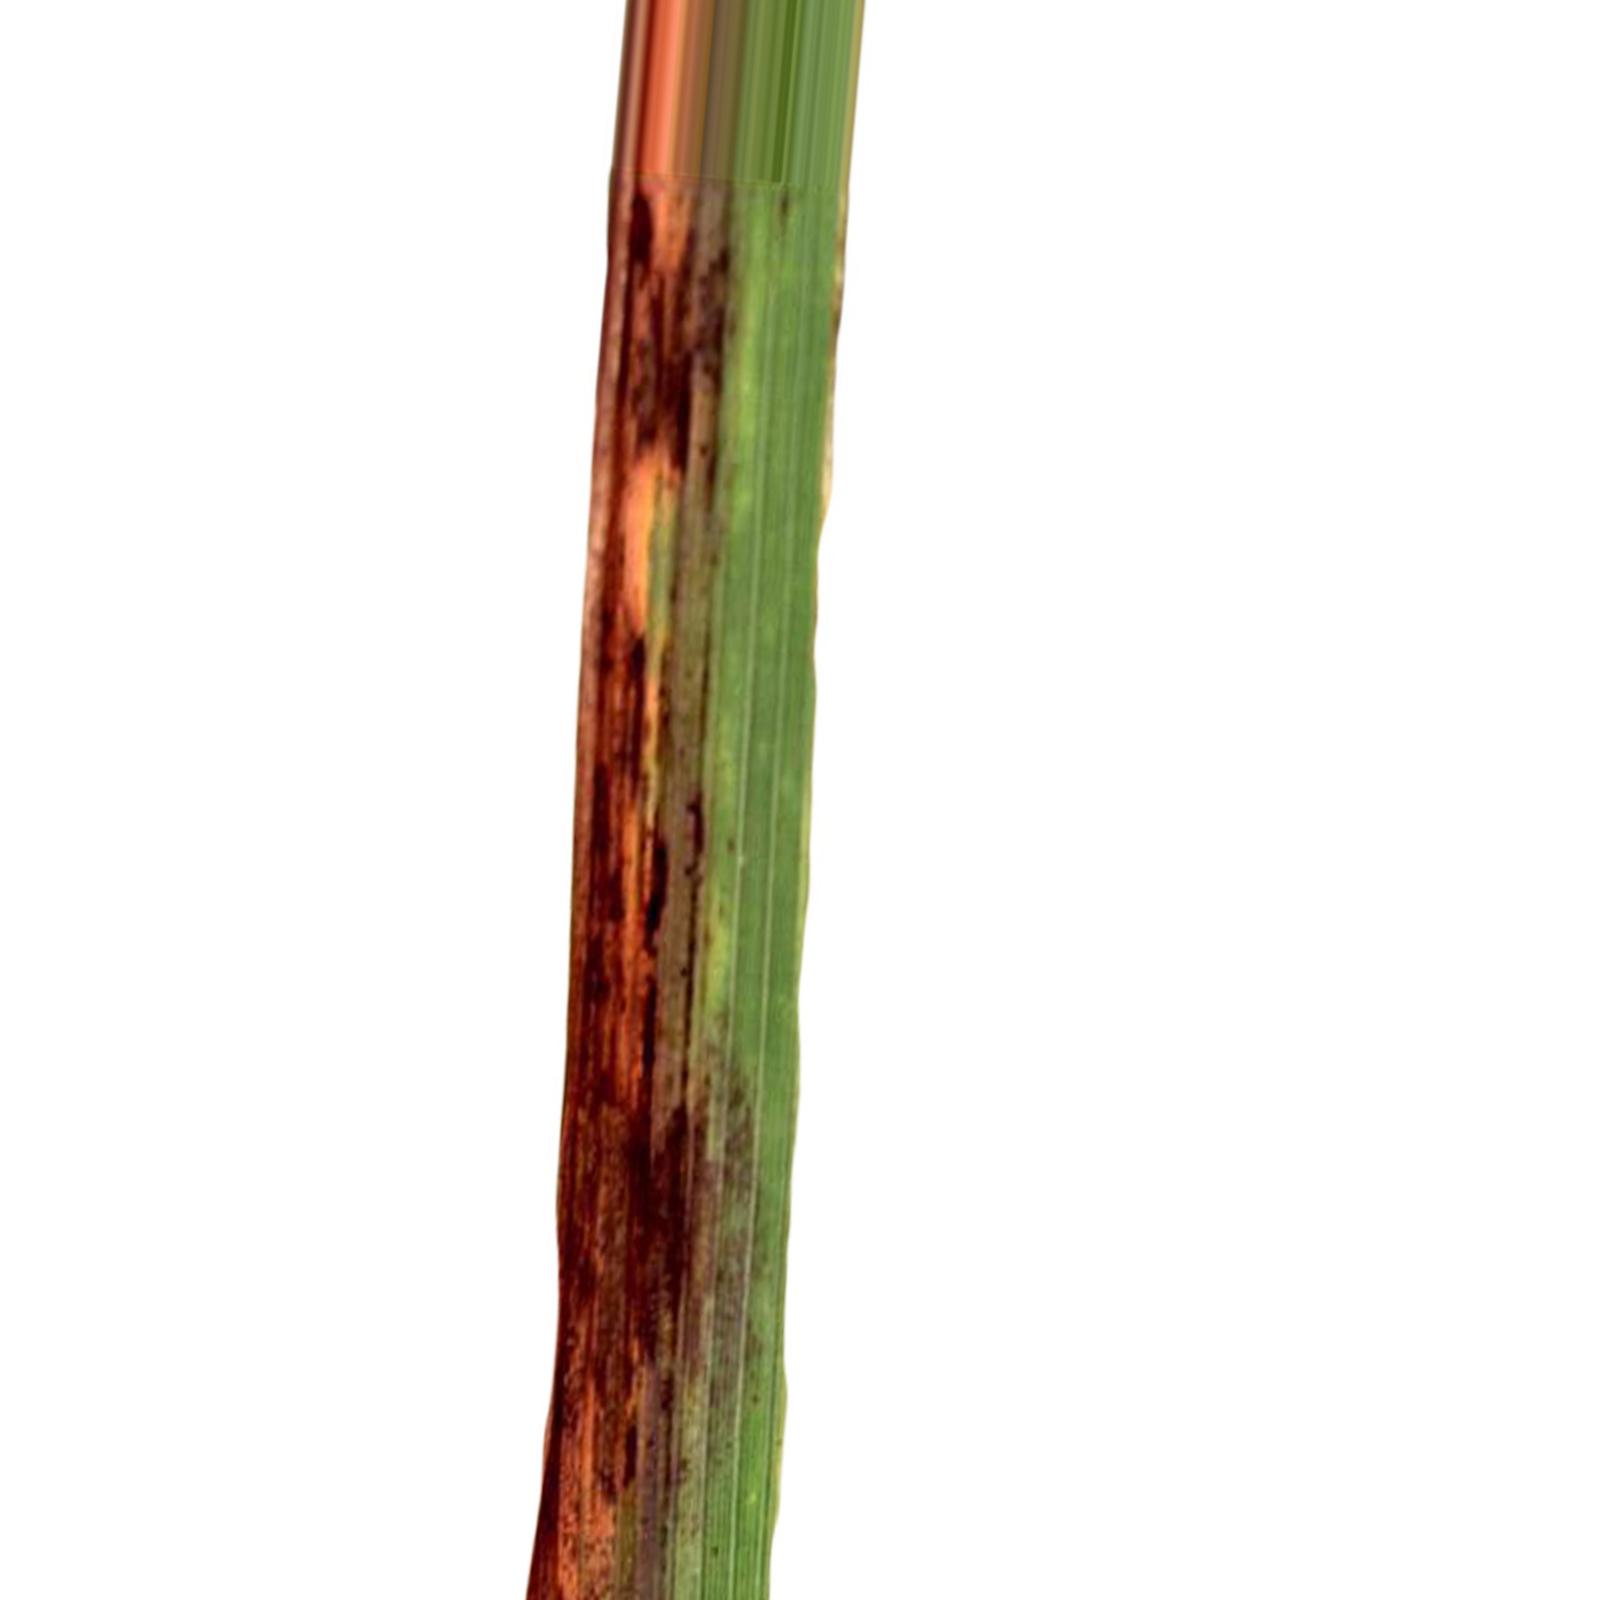
Nhãn: Bệnh Cháy lá ( Leaf scald )